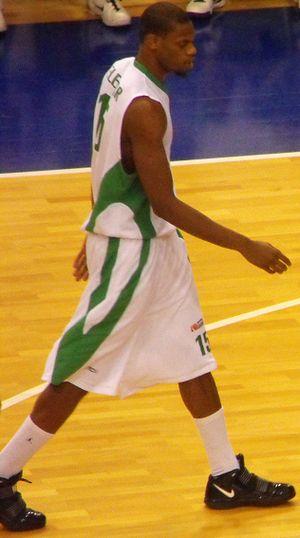
Frank Elegar, né le 3 décembre 1986 à New York, est un joueur américain, originaire des Îles Vierges des États-Unis naturalisé guyanien de basket-ball. Il évolue aux postes d'ailier fort et de pivot.